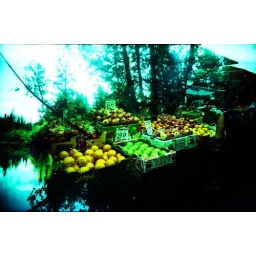
london fruit stand, in the river